Ireland in the Eurovision Song Contest 2001

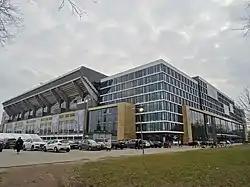
The Eurovision Song Contest 2001 took place at Parken Stadium in Copenhagen, Denmark.

The Eurovision Song Contest 2001 took place at Parken Stadium in Copenhagen, Denmark, on 12 May 2001. The relegation rules introduced for the were again utilised ahead of the 2001 contest, based on each country's average points total in previous contests. The 23 participants were made up of the host country, the "Big Four" countries (France, Germany, Spain, and the United Kingdom), and the 12 countries with the highest average scores between the and contests competed in the final. On 21 November 2000, an allocation draw was held which determined the running order and Ireland was set to perform in position 12, following the entry from and before the entry from . Ireland finished in twenty-first place scoring 6 points.